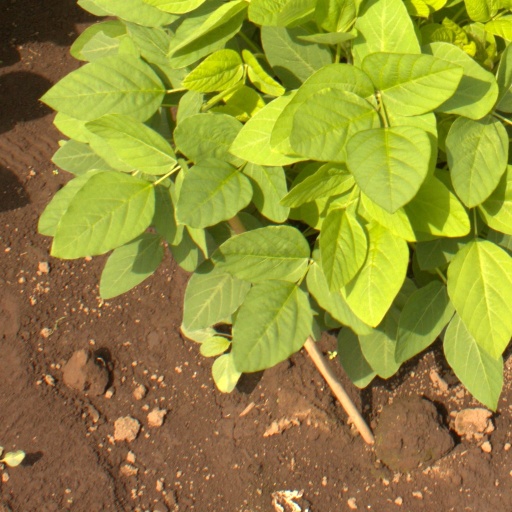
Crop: soybean